Carlo Vanzina

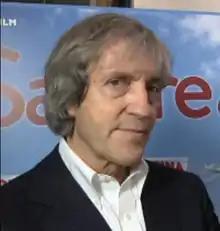
Vanzina in 2014

Carlo Vanzina (13 March 1951 – 8 July 2018) was an Italian film director, producer and screenwriter.